2023–24 Serie A

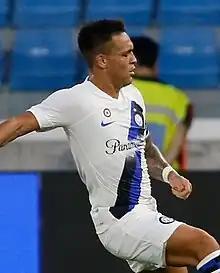
Inter's Lautaro Martínez was the season's top scorer with 24 goals.

Inter Milan(Internazionale) drew the highest average home attendance in the 2023-24 edition of the Serie A.